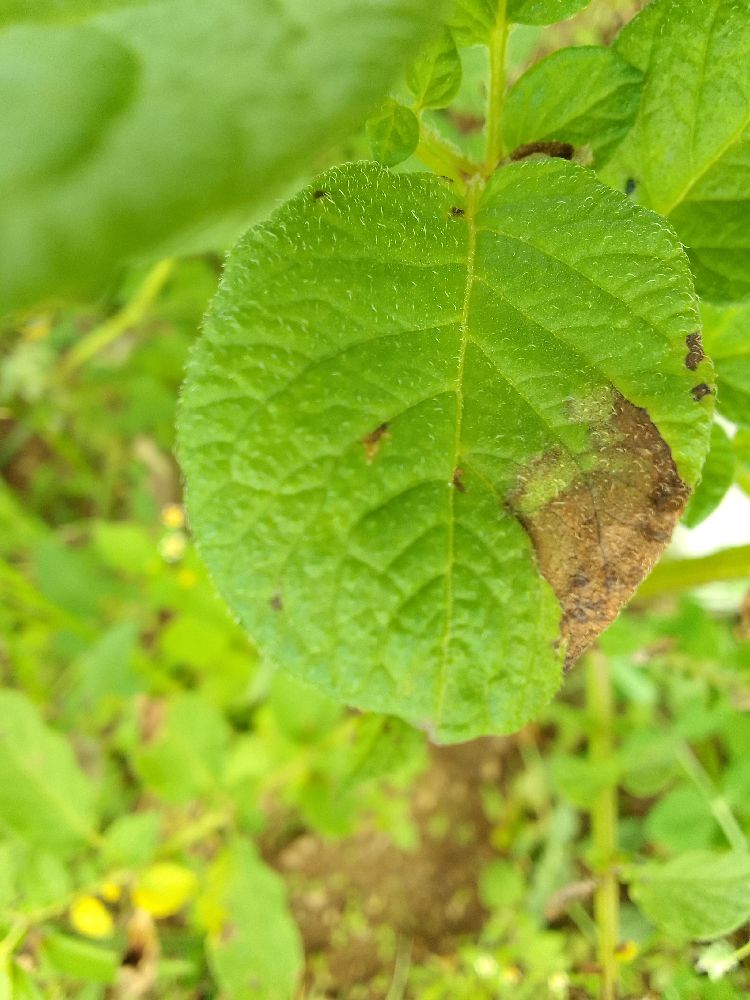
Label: Late blight